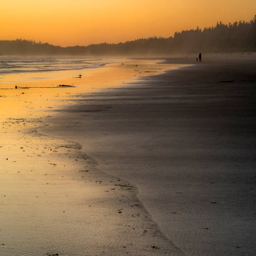
couple strolling with a dog along the shores during sunset